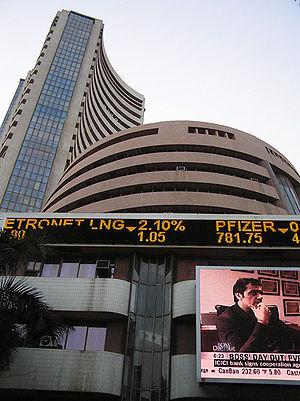
Le BSE Sensex est un indice boursier indien composé de 30 titres d'entreprises dont la pondération est calculée en fonction de la capitalisation boursière de chacune d'elles.